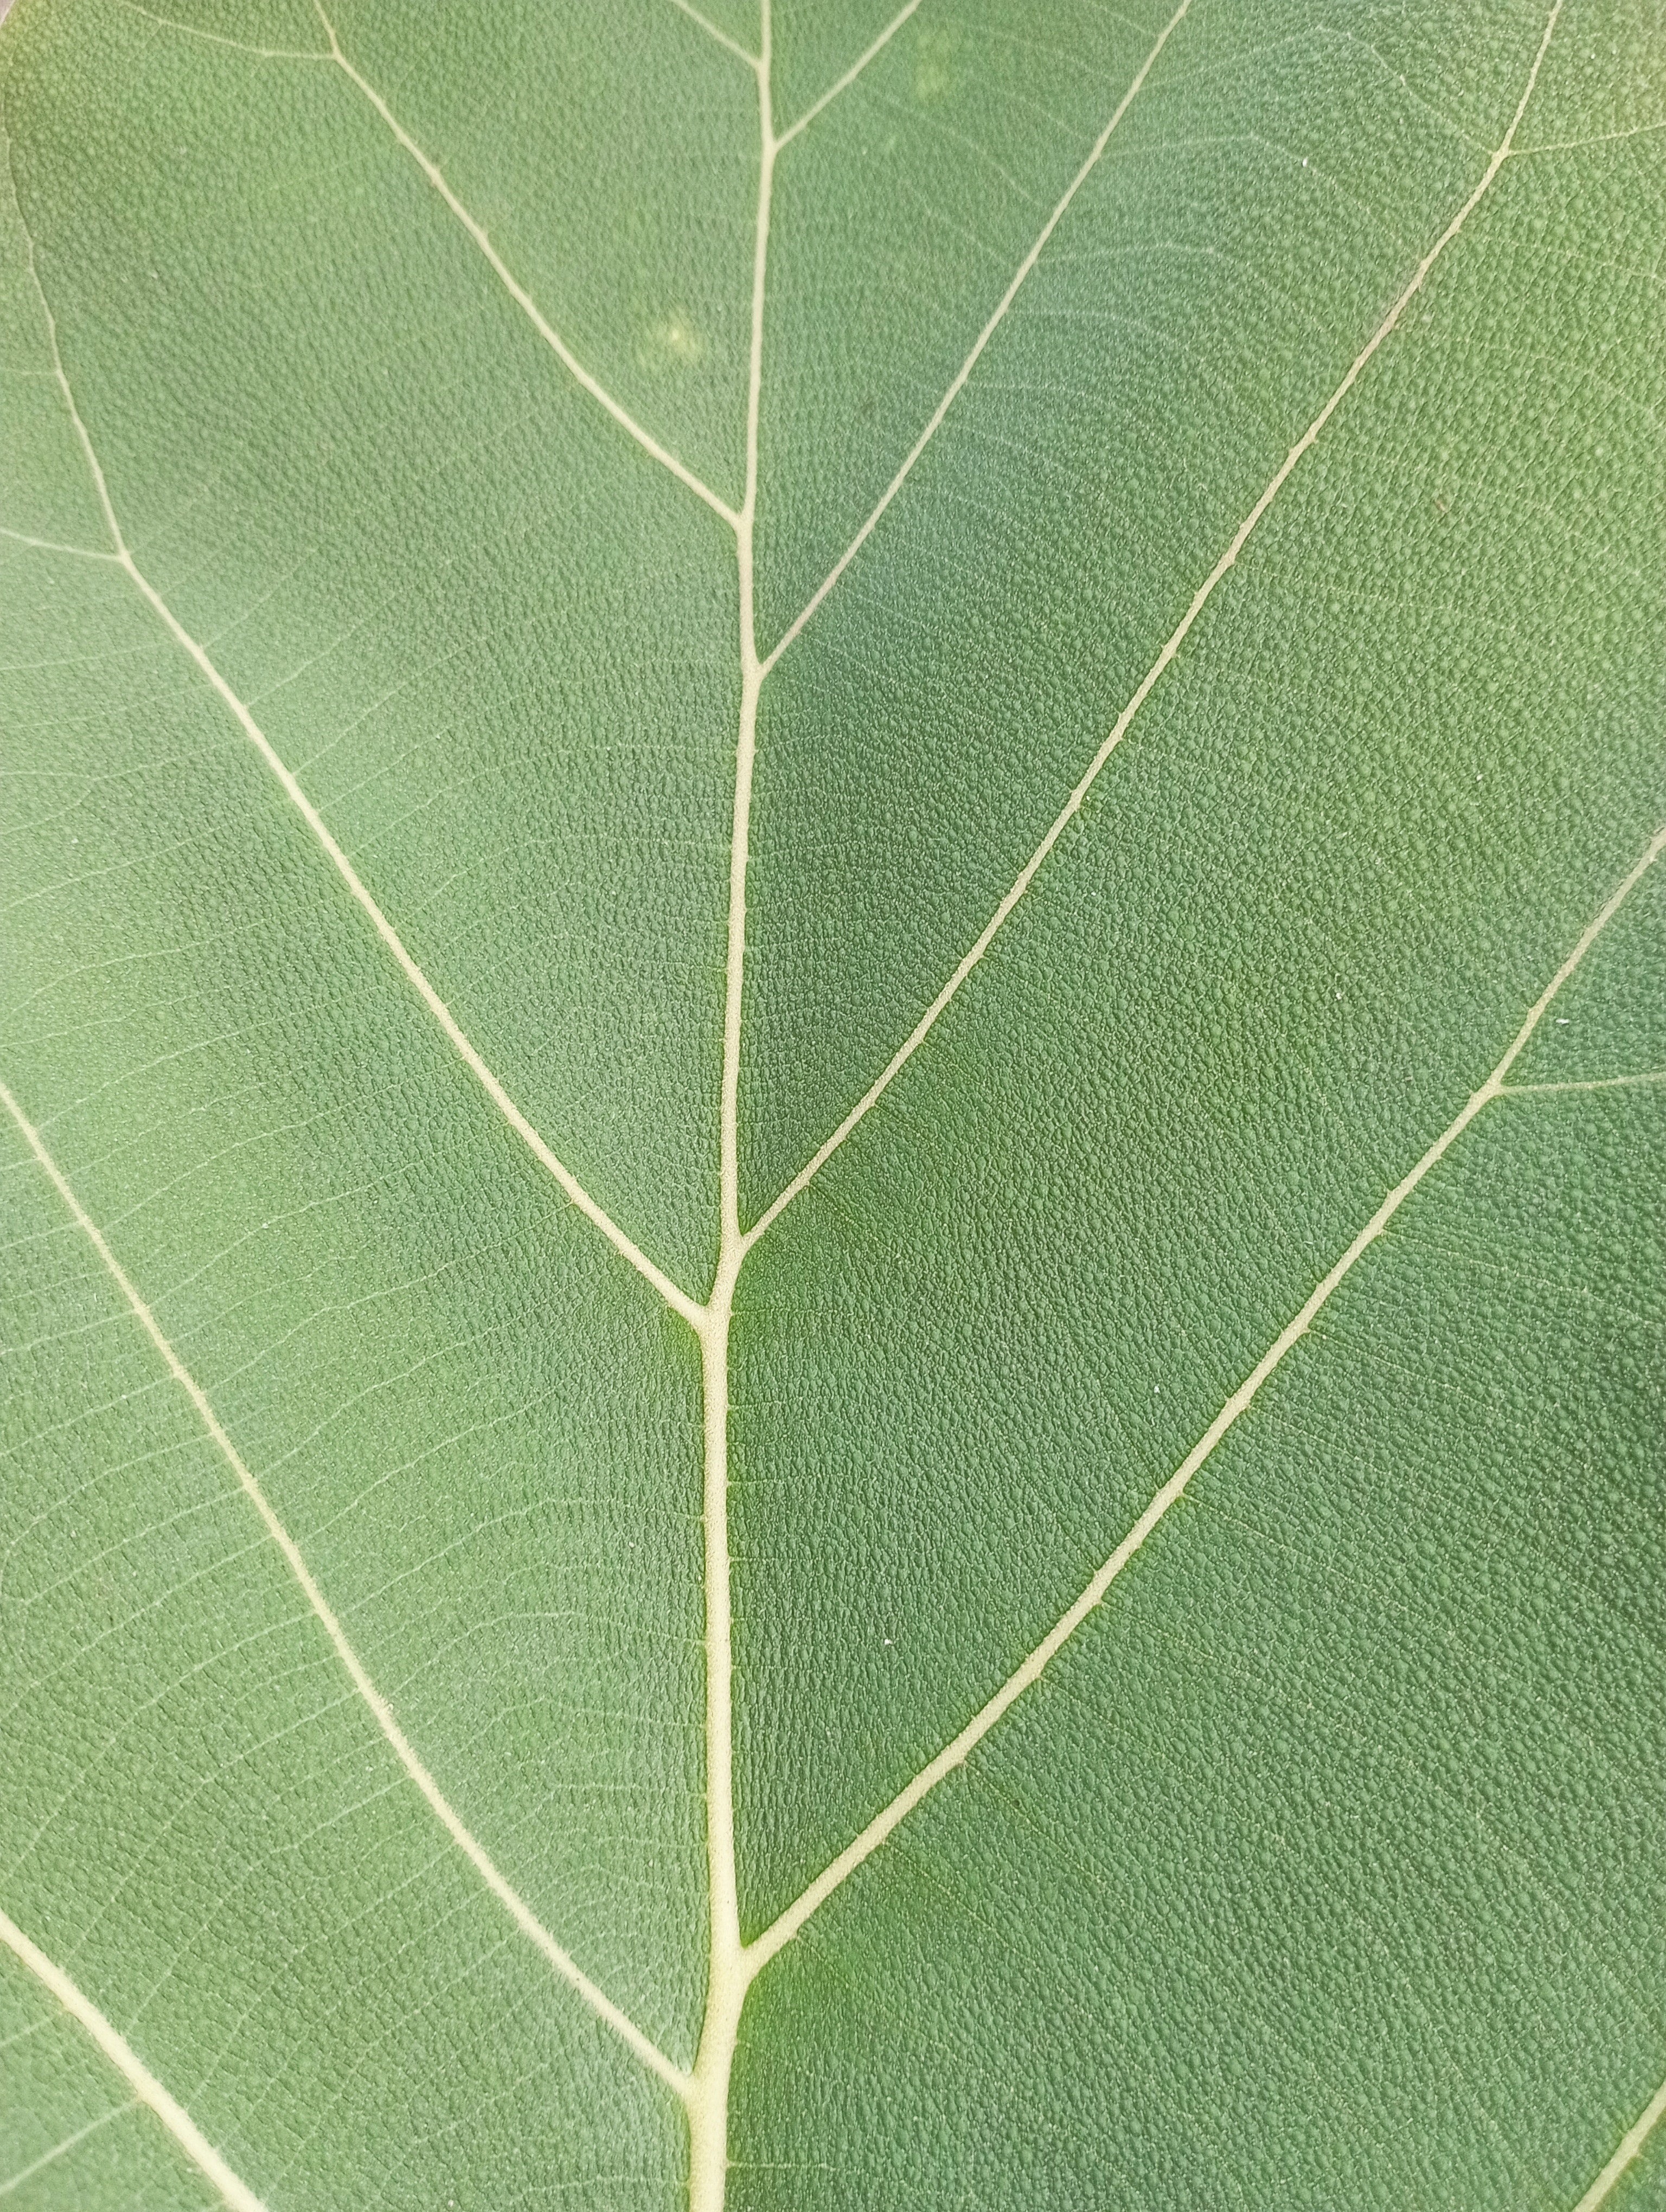
leaf, plant, terrestrial plant, grass, pattern, symmetry, circle, flooring, flowering plant, net, plant stem, tree, plant pathology